Question: Please indicate a possible affordance area of knife that can be used for holding
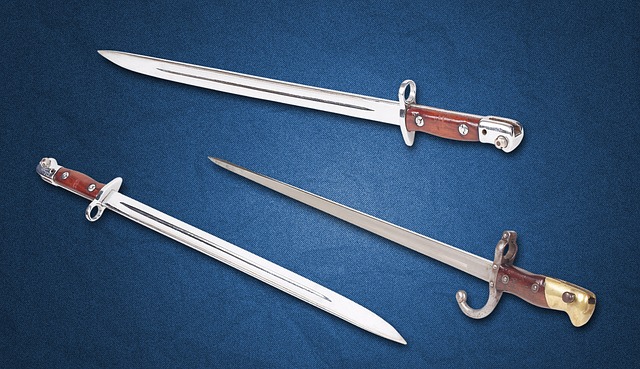
Answer: [36, 156.5, 103, 204.5]